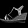
Label: Sandal